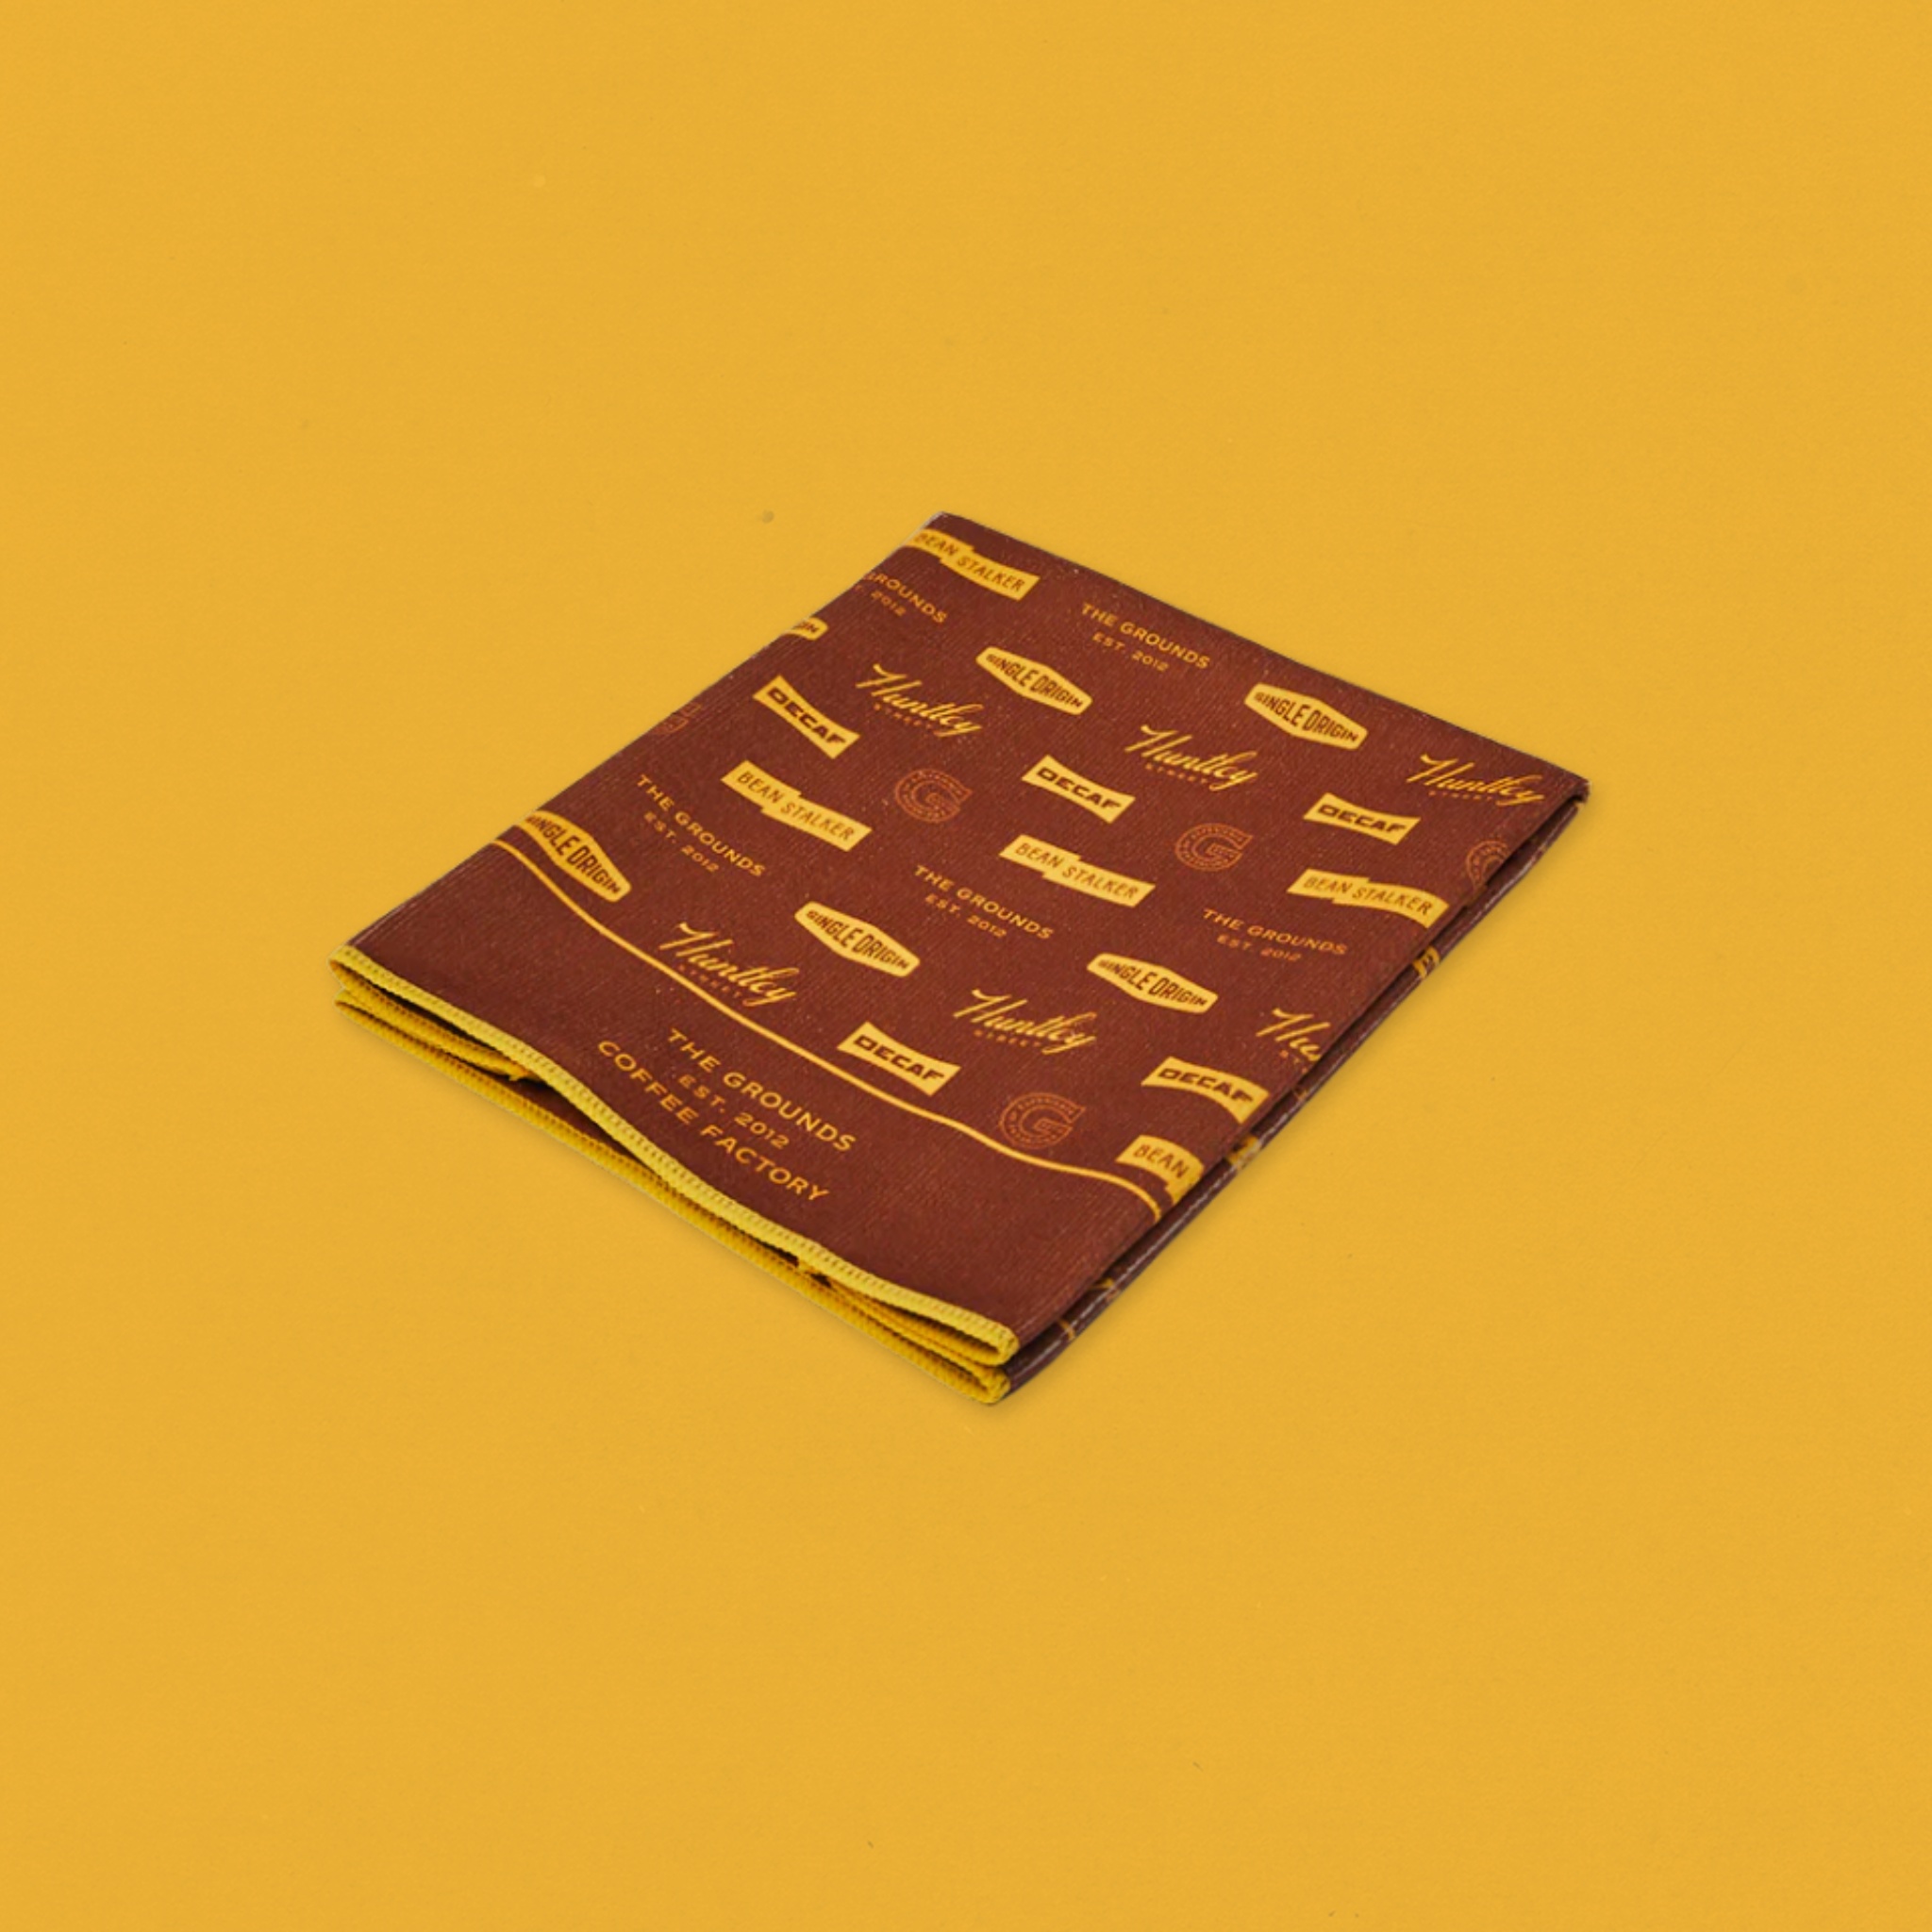
Coffee Logo Microfibre Cloth
Add a little flair to your cleaning routine with this microfibre cloth, perfect for keeping your favourite coffee gear spotless.
Brand: The Grounds Roastery
Category: Home & Garden > Household Supplies > Household Cleaning Supplies > Shop Towels & General-Purpose Cleaning Cloths